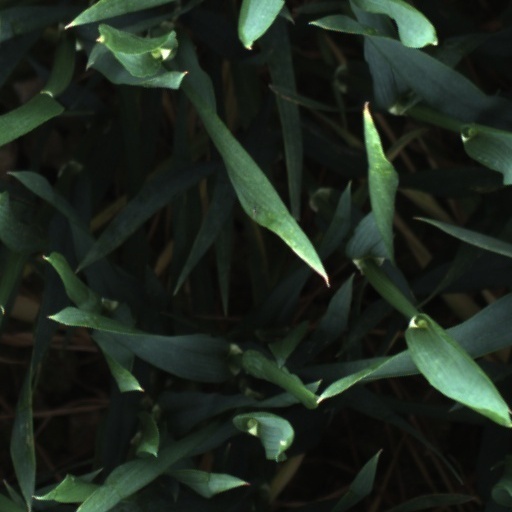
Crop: wheat